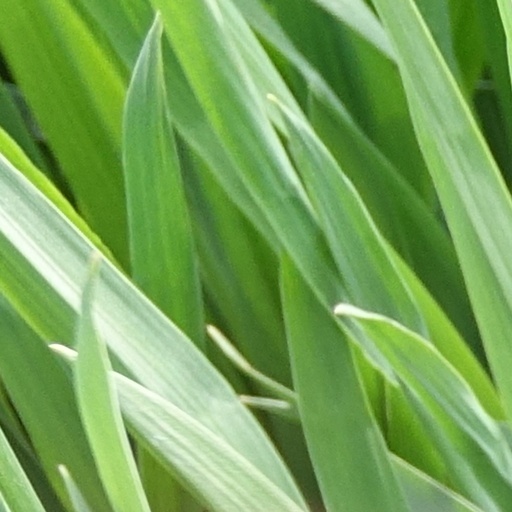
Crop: wheat